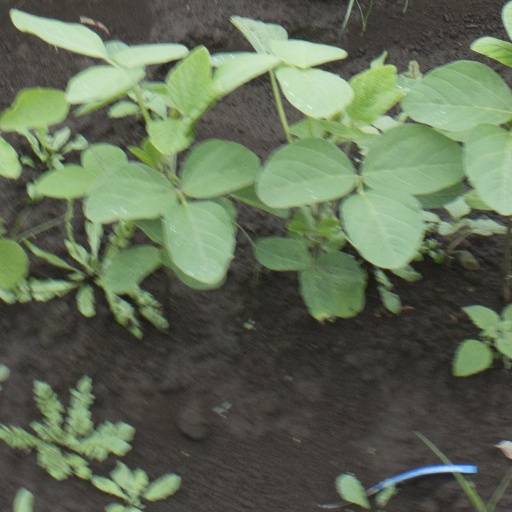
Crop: soybean